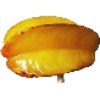
Label: Carambula 1